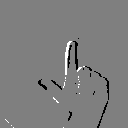
ASL letter: l